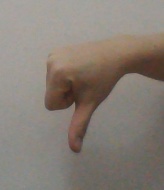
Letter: waw